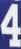
Number: 4